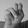
ASL letter: N